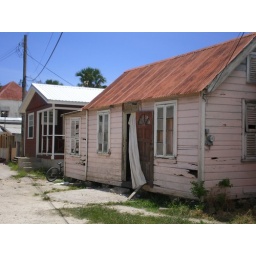
a side street off of my street...the kids who lived in the pink house ran around barefoot with diapers